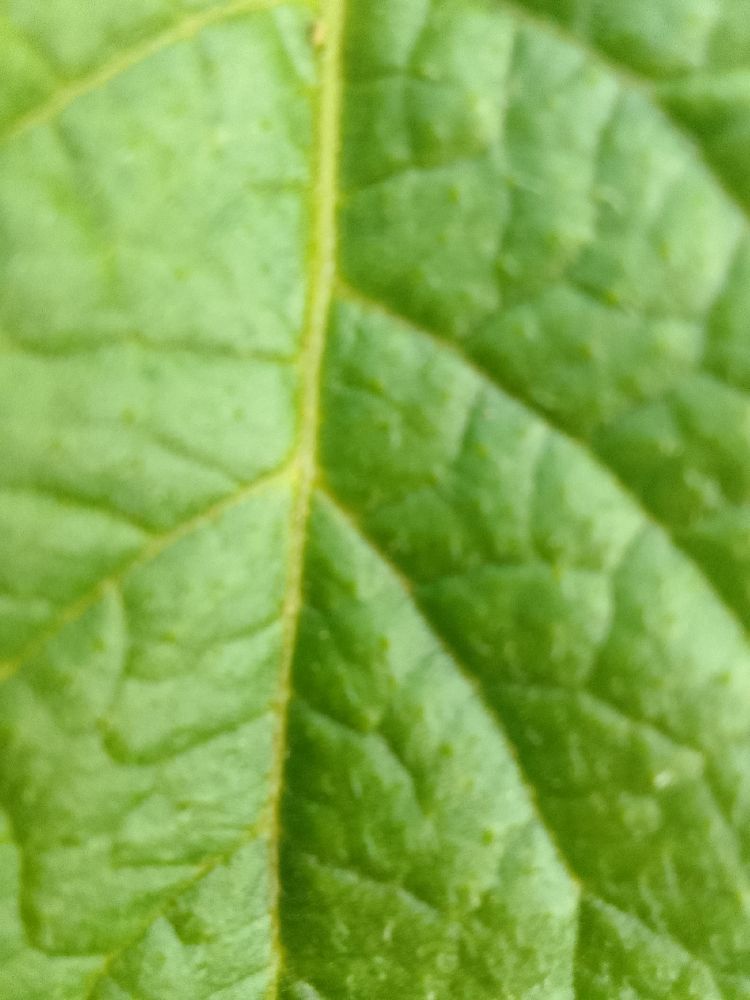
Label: Healthy